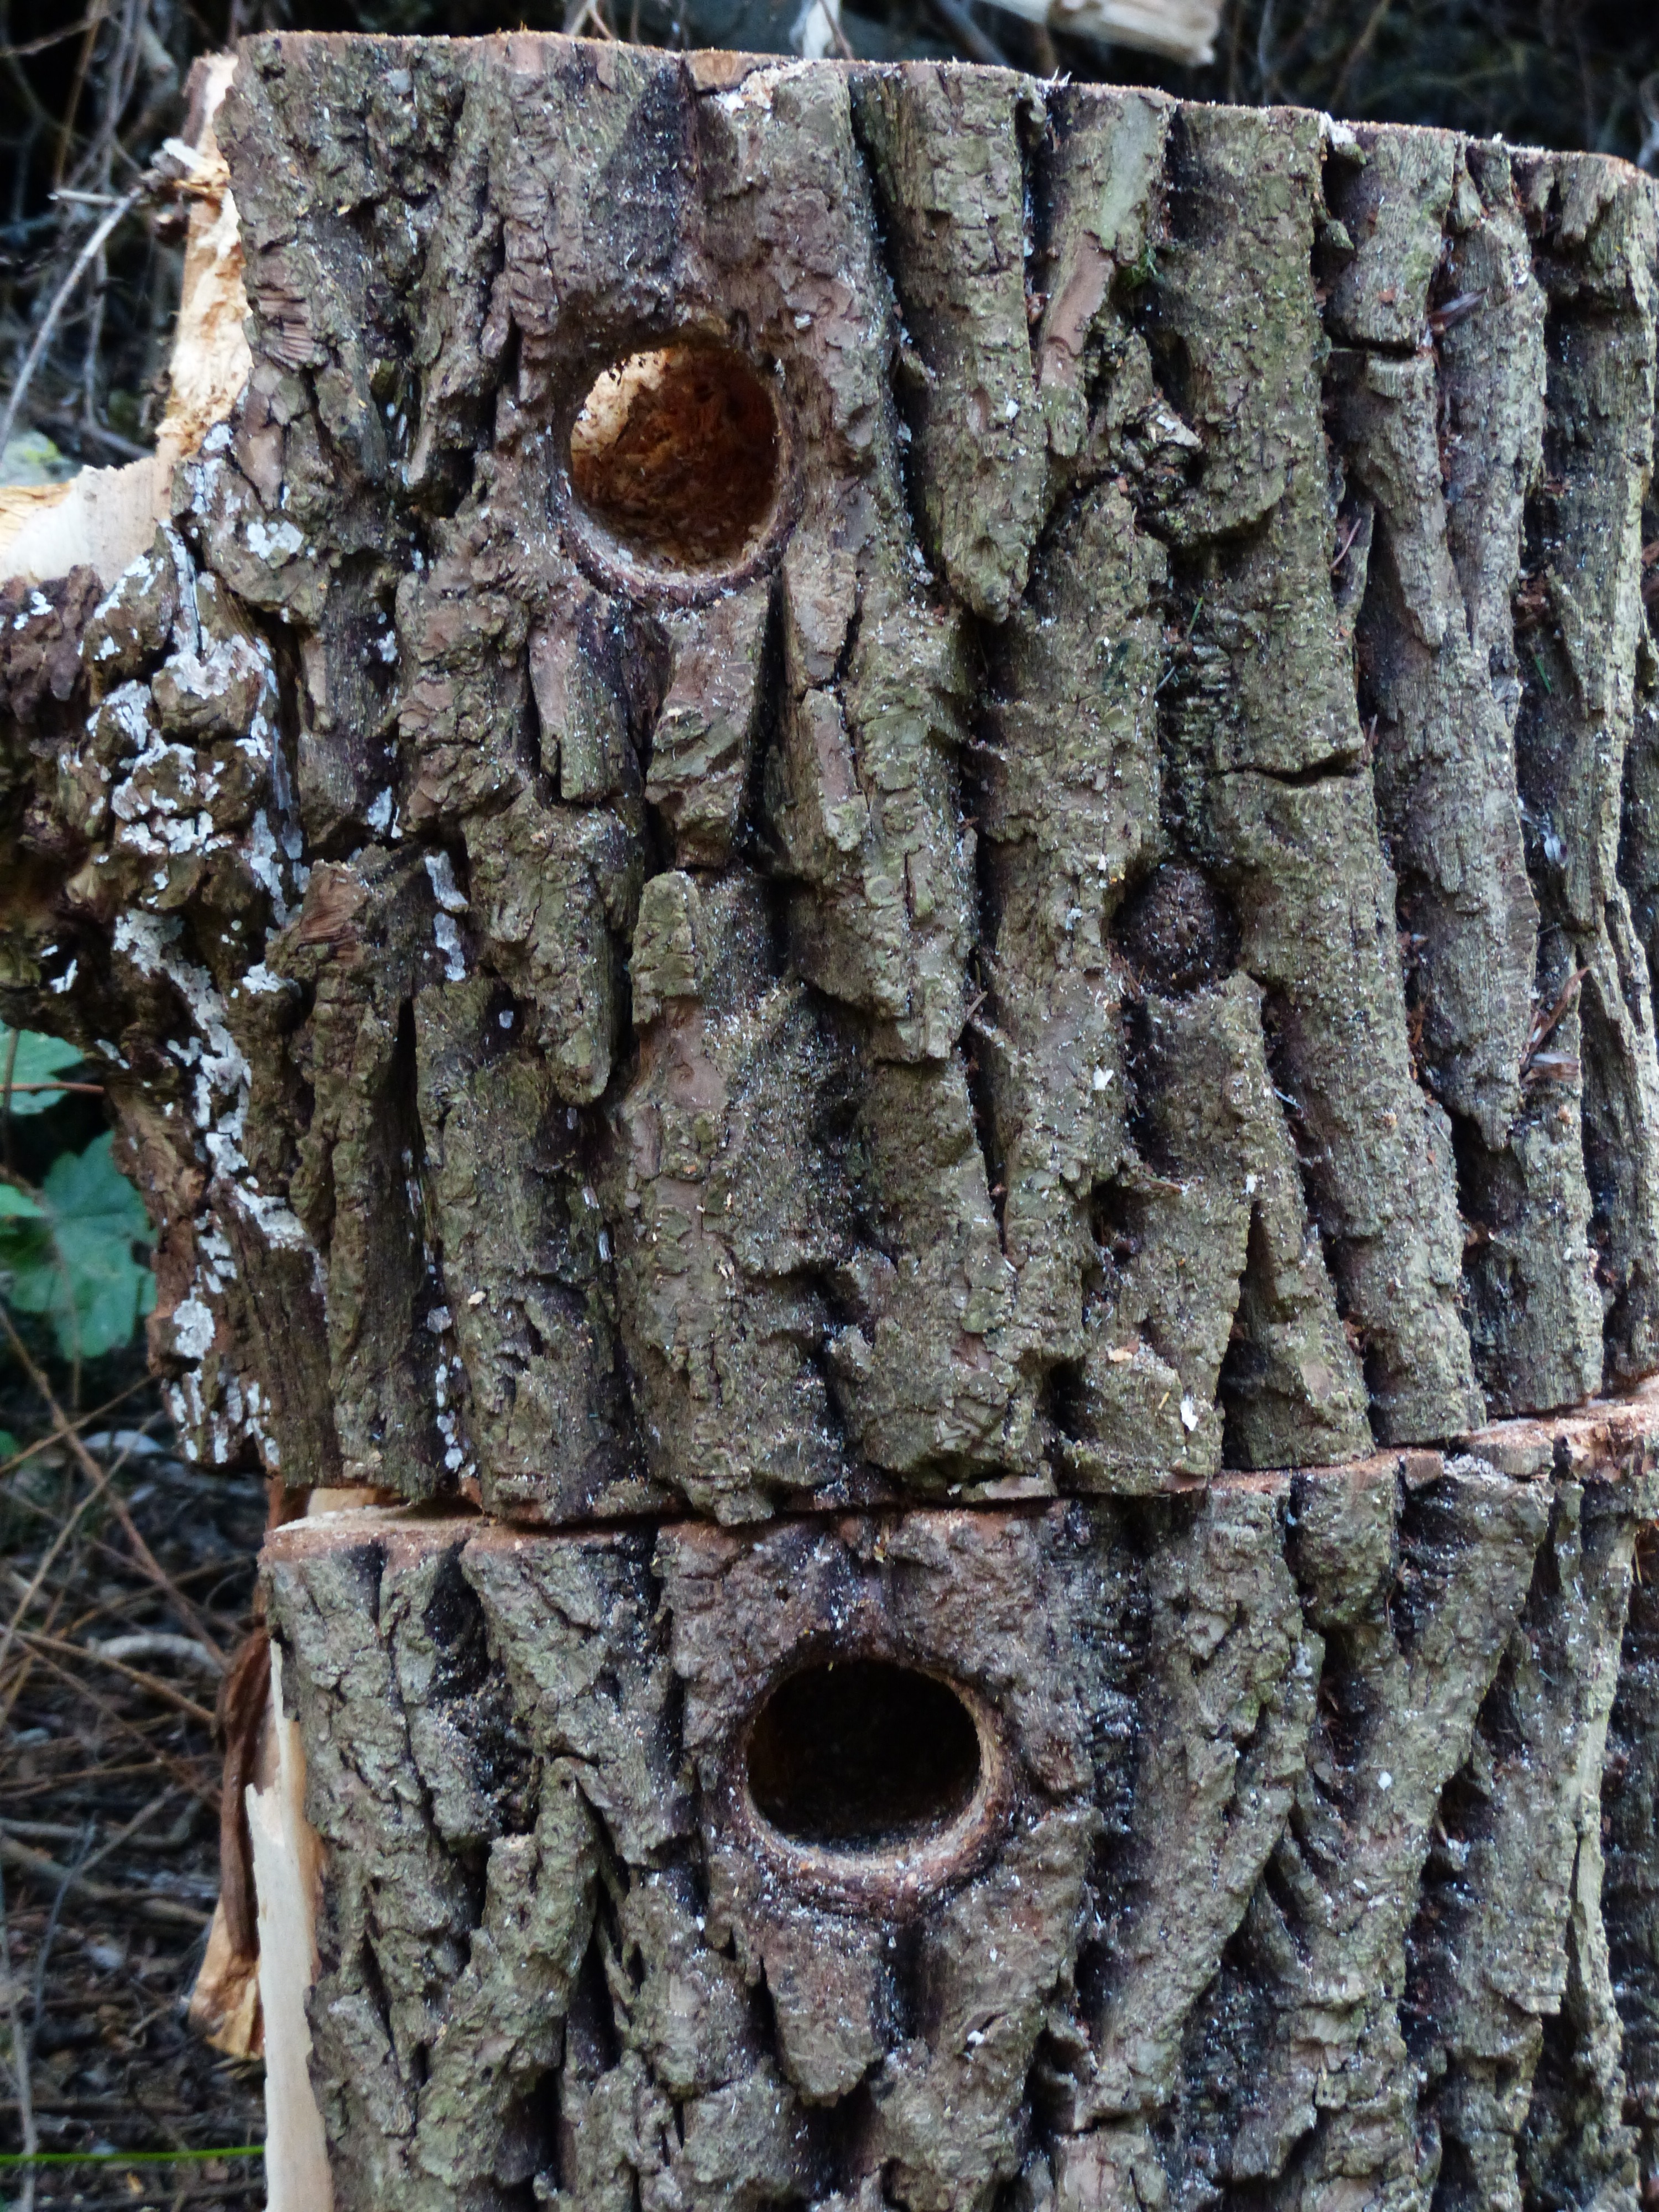
tree, nature, bird, plant, wood, hole, trunk, bark, insect, saw, birds, carving, tree stump, nest, breed, aviary, hatchery, bird's nest, cases, nesting place, woodpecker hole, woodpecker cave, woody plant, outdoor structure